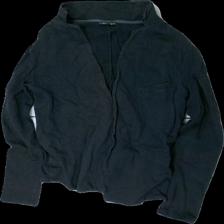
View: front
Type: Cardigan
Category: Unisex
Brand: Me & I
Colors: Black
Material: 100% cotton
Cut: Regular
Size: M
Season: All
Stains: Minor
Price range: 50-100
Recommended usage: Repair
Description: black unisex cardigan
Comment: washed out